New York State Route 104

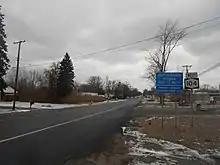
NY 104 heading westward from NY 78 in Newfane

Past I-190, NY 104 begins to deviate from the Niagara River. It heads through a small neighborhood situated between the Moses Parkway and NY 104 and intersects the northern end of NY 265. North of this junction, NY 104 curves northeast to descend the Niagara Escarpment. As it heads downward in elevation, it intersects the western terminus of NY 18 by way of an interchange. As part of the same exit, NY 104 meets the parkway one more time as well as the southern terminus of NY 18F near the village of Lewiston. Here, the Seaway Trail leaves NY 104 to follow NY 18F. East of the exit, NY 104 intersects NY 18 again by way of another interchange.